Mount Lyell Mining and Railway Company

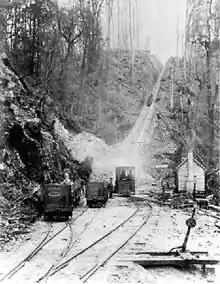
Self acting haulage of Mount Lyell 2ft tramway in Tasmania

In the early stage of operations, Mount Lyell was surrounded by smaller competing leases and companies. Eventually they were all absorbed into Mount Lyell operations, or were closed down. In 1903 the North Mount Lyell Copper Company was taken over, and in 1912 the most severe calamity to visit the Mount Lyell company was the 1912 North Mount Lyell Disaster, also known at the time as the North Lyell fire.